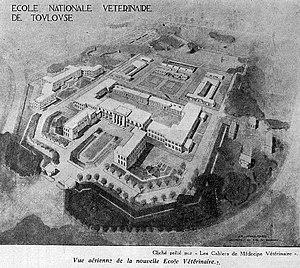
Vue aérienne de l'École Vétérinaire de Toulouse en 1934.
L’École nationale vétérinaire de Toulouse est l'une des quatre écoles vétérinaires françaises. Elle a été fondée à Toulouse, en 1828.